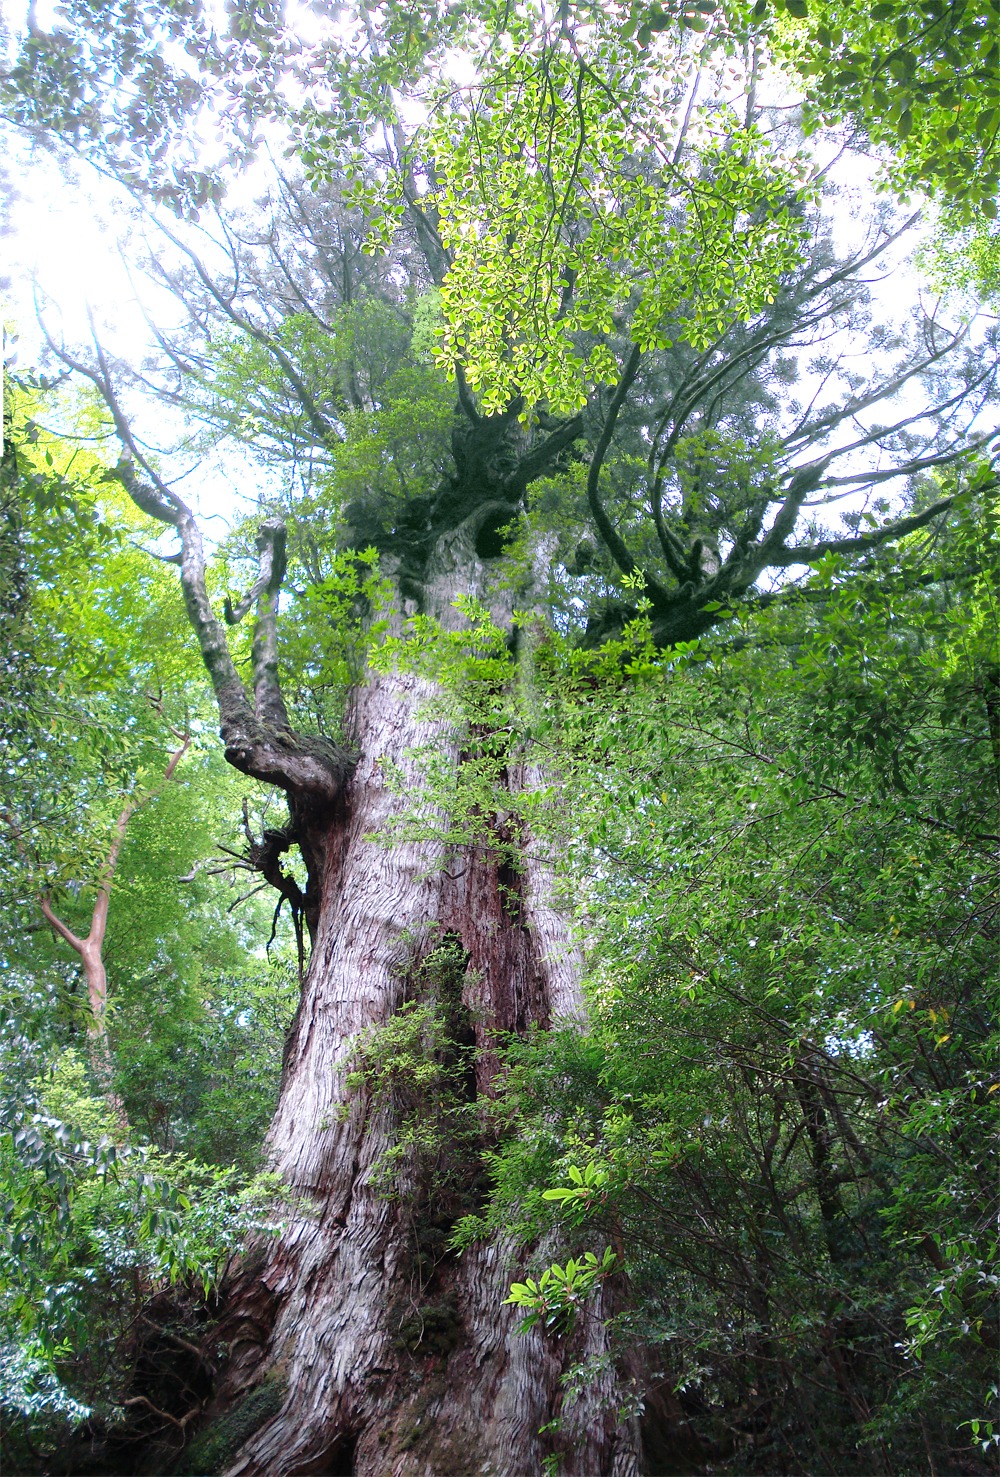
tree, forest, branch, plant, trail, leaf, flower, green, jungle, botany, flora, trees, leaves, vegetation, rainforest, deciduous, woodland, habitat, ecosystem, flowering plant, old growth forest, woody plant, land plant